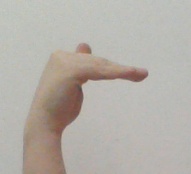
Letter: khaa